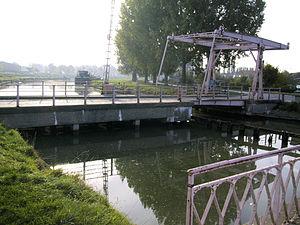
Arques est une commune française située dans le département du Pas-de-Calais en région Hauts-de-France.
50° 41′ 09″ N, 2° 23′ 56″ E